Traffic barrier

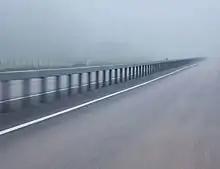
Median barrier in Finland

, Platform screen doors (PSDs) without the doors, are used when PSDs are not feasible due to cost, technological compatibility or other factors.